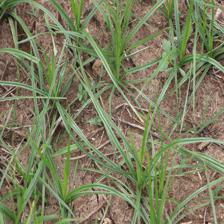
Label: Grass